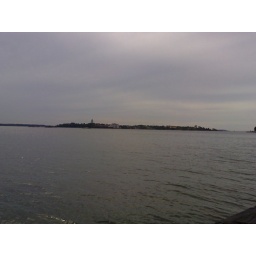
I went jogging early in the morning... I found only water and ducks :-)